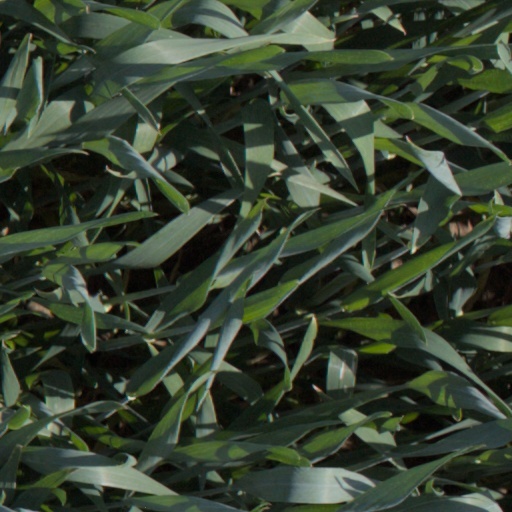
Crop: wheat